Psychological adaptation

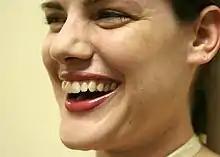
Women find humorous men more attractive.

It has been researched that humour is sexually selected and acts as a fitness indicator. According to this research it was concluded the production of humour increases mate value in men, and some women seek men with a good sense of humour. In turn, some men are believed to have developed an adaptation in which they endeavour to produce humour with the aim to attract female mates.